William Park House

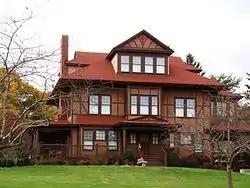

The William Park House is a historic house at 330 Main St. in Sprague, Connecticut. Built in 1913, it is a prominent local example of an American Foursquare house with Craftsman/Bungalow features. It was built for William Park, owner of the Angus Park Woolen Company, a major local employer. The house was listed on the National Register of Historic Places in 2007.